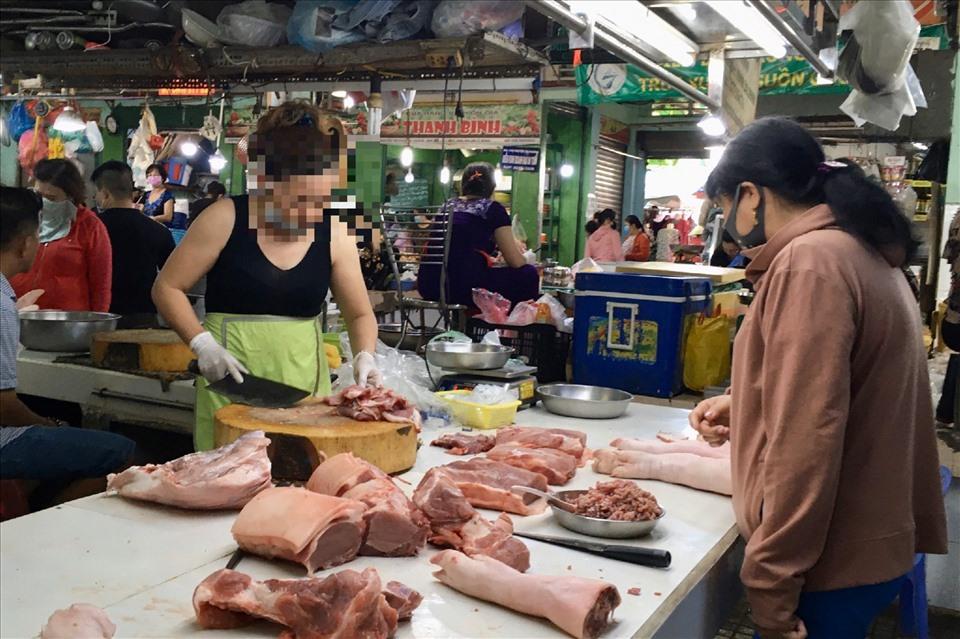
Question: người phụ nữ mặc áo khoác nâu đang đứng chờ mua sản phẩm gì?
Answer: thịt lợn